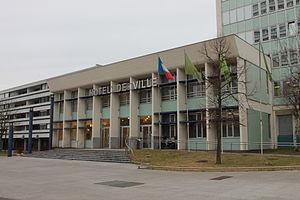
Mairie de la ville de Mons-en-Baroeul. Autrefois située dans le ""Haut de Mons"", elle a été déplacée en 1976 de manière à être au centre de la commune."
Mons-en-Barœul est une commune française, située dans le département du Nord en région Hauts-de-France. Elle fait partie de la Métropole européenne de Lille.